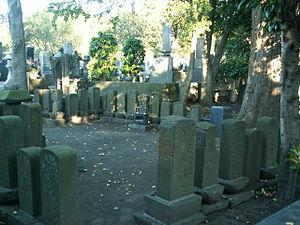
Meshimori onna ou meshiuri onna, littéralement « femmes servant des repas », est le terme japonais pour désigner les femmes embauchées par les auberges hatago dans les shukuba, les stations d'étape qui jalonnaient les kaidō, les grandes routes du Japon pendant l'époque d'Edo.